Towa no Quon

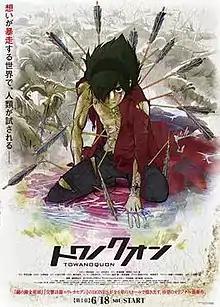
Theatrical release poster

, is a 2011 Japanese animated supernatural film series consisting of six films and directed by Umanosuke Iida. The first film in the series was released in theaters on June 18, 2011 and the last on November 26, 2011. The film series has been licensed by Sentai Filmworks in North America.